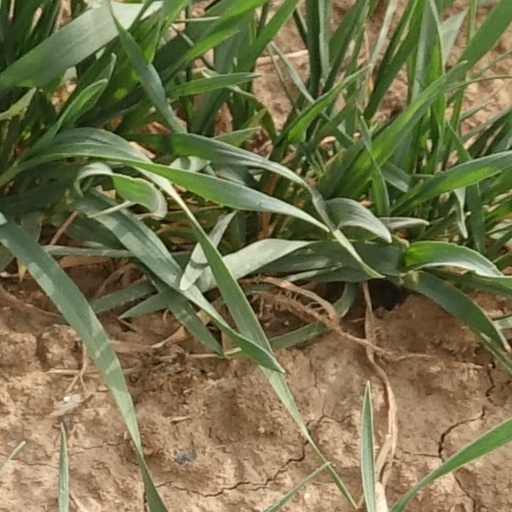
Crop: wheat